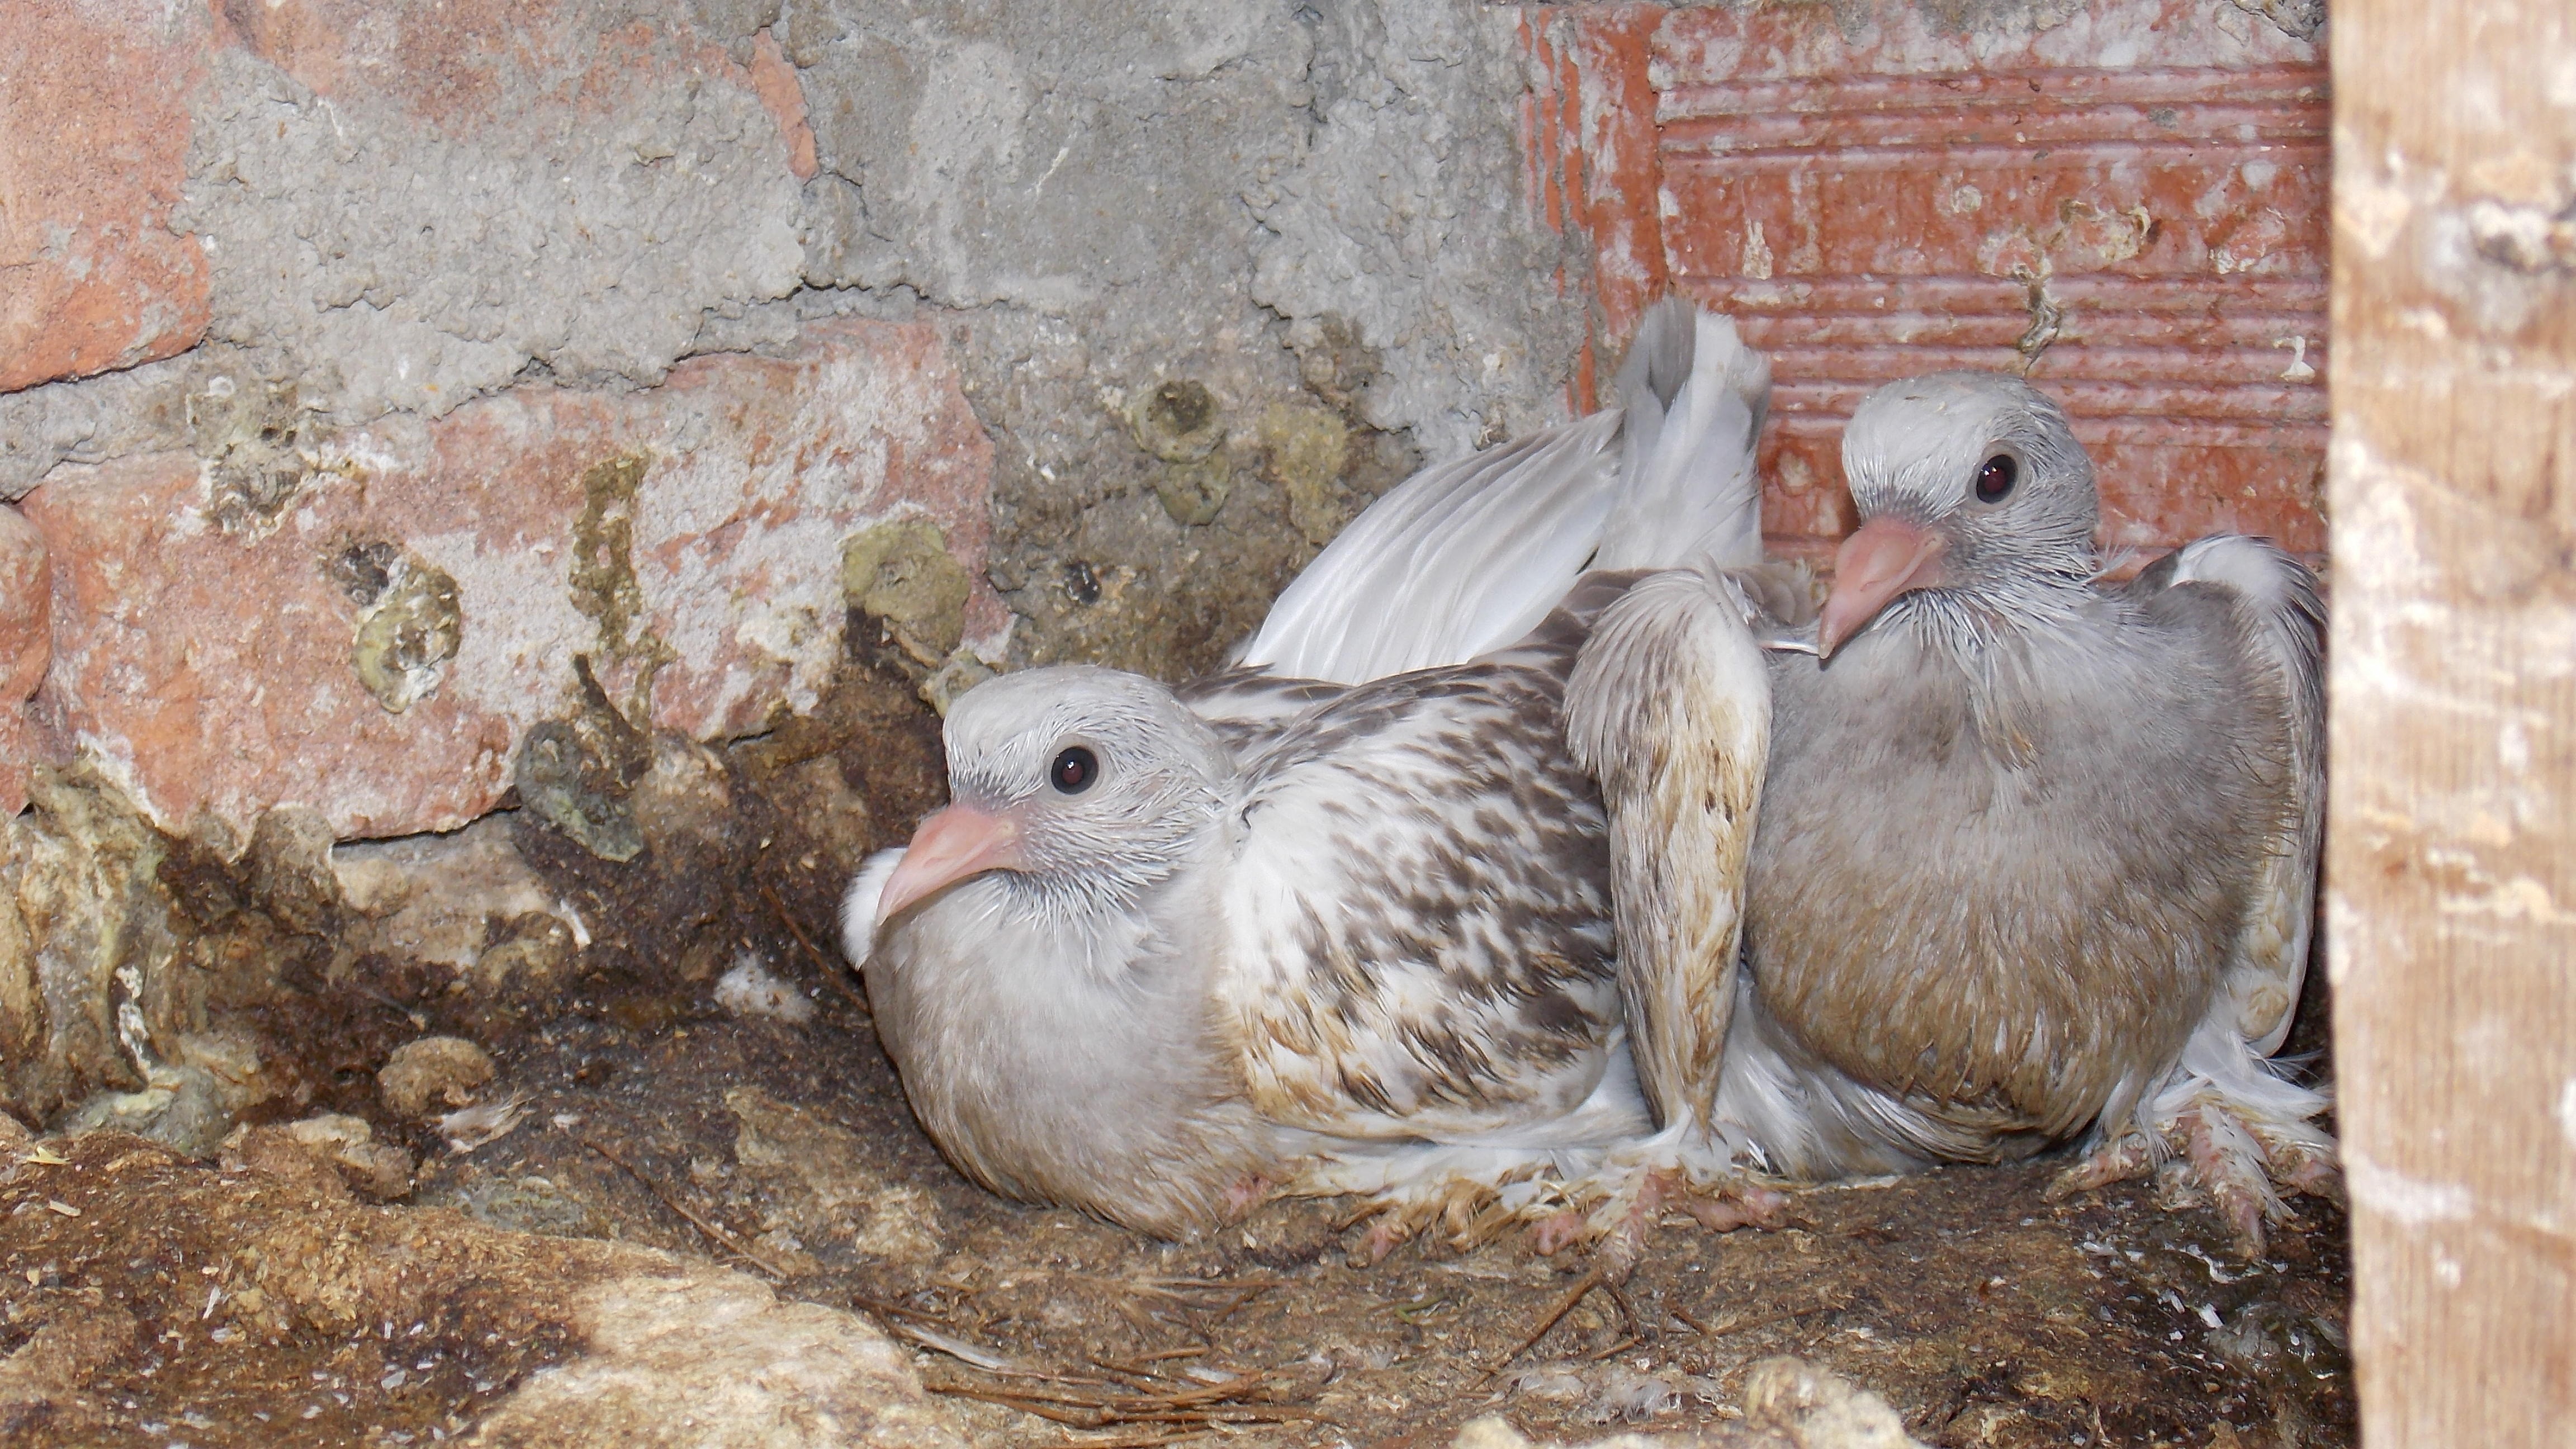
bird, wing, wildlife, zoo, beak, feather, fauna, birds, pigeon, vertebrate, finch, perching bird, pigeons and doves